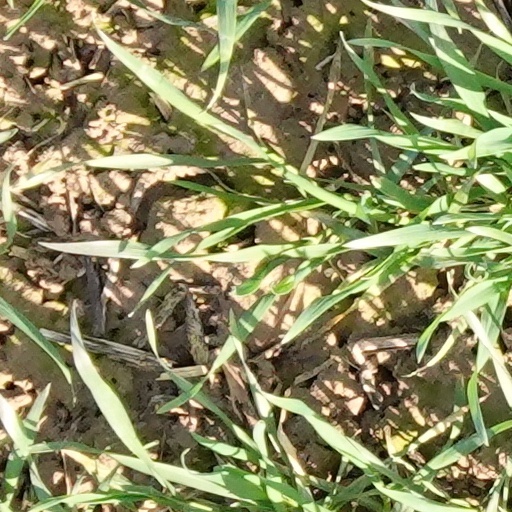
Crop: wheat